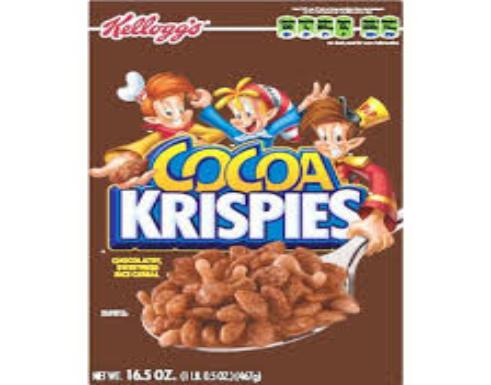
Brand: Cocoa Krispies
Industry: Food